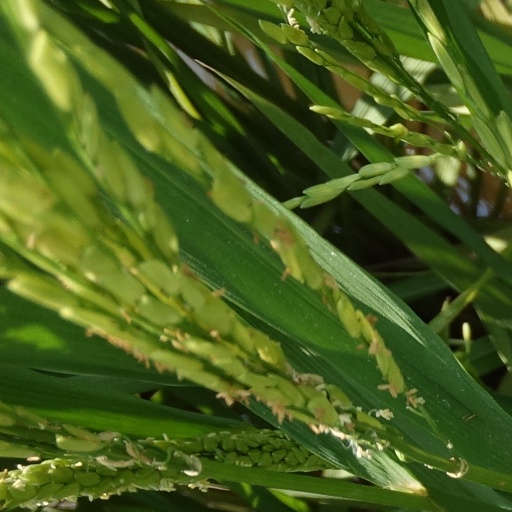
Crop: rice